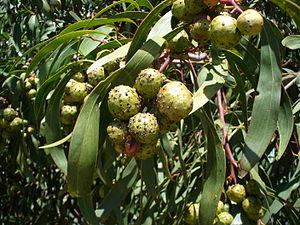
Trichilogaster signiventris est une espèce d'insectes hyménoptères de la famille des Pteromalidae originaire d'Australie.
Acacia pycnantha, le mimosa doré ou acacia doré, est une espèce de plantes dicotylédones de la famille des Fabaceae, sous-famille des Mimosoideae, originaire d'Australie.